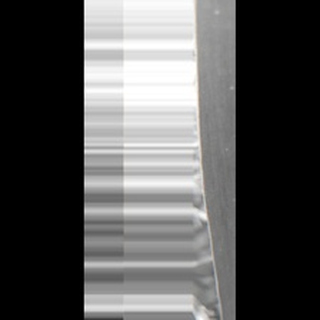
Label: healthy_sugarcane